2003 Casablanca bombings

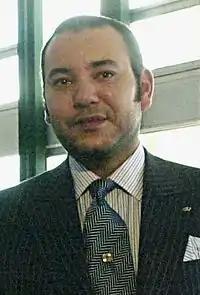

On May 16, 2003 at 8:45 p.m., the Casa de España restaurant was targeted by four suicide bombers during a bingo session organized at the restaurants. A security guard attempted to stop the group before one of the suicide bombers pulled out a knife and slit the guard's throat. Once inside the restaurant, the attackers yelled "Allah Akbar" three times while one of the suicide bombers threw a hand-made grenade under a table. Two of the suicide bombers positioned themselves about fifteen meters from one another and simultaneously triggered their bombs. A witness claimed that the suicide bombers were also wearing explosive vests in addition to the bombs in their backpacks.